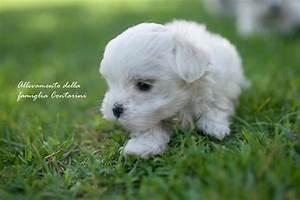
dog